Strandarkirkja

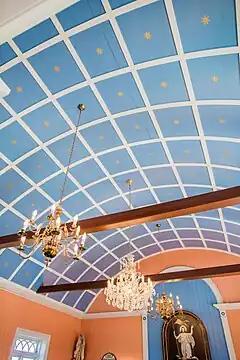
Interior view of the ceiling decor in Strandarkirkja

Strandarkirkja still functions as a parish church, although only on occasion. There is no longer a regular service for the small populace of Selvogur. The church is open in summer, from mid-May to August, hosting biweekly services, and is also open on weekends in spring and autumn. In addition, masses are also held by the parish priest on Christmas, Easter, and Pentecost. A harvest sermon ("Uppskerumessa" ) is held at the end of August by ancient tradition to celebrate the end of the harvest season. There is also a fisherman's mass ("Veiðimannamessa" ) in October that is open to all, but primarily caters to the hunters with their hunting cabin at the nearby Hlíðarvatn, a lake owned by the church.